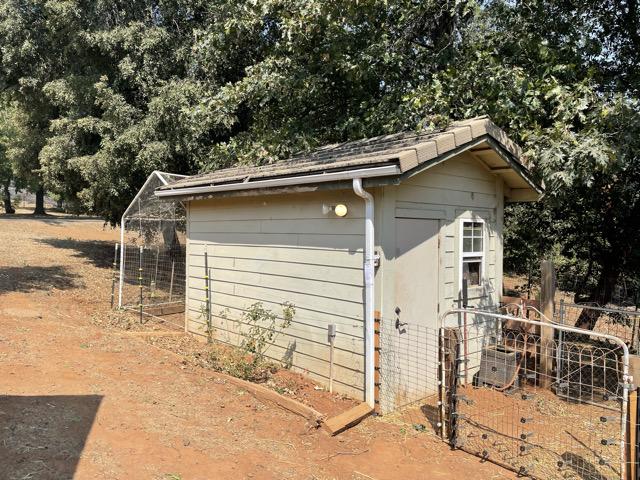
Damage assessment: no_damage